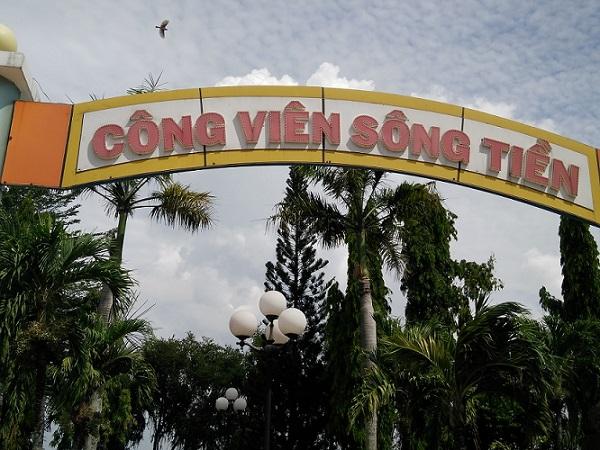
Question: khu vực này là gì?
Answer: là công viên